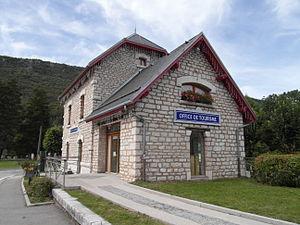
OT de Lans
Le tramway de Grenoble à Villard-de-Lans est un tramway français suburbain qui roule entre 1911 et 1951. Il relie la vallée grenobloise aux plateaux du Vercors. Les voies, les gares et le matériel roulant appartiennent au département de l’Isère, mais la ligne est exploitée par la Société grenobloise de tramways électriques, qui exploite par ailleurs le tramway grenoblois.
Lans-en-Vercors /lɑ̃s ɑ̃ vɛʁkɔʀ/, nommée Lans /lɑ̃s/ avant 1947, est une commune française située dans le département de l'Isère en région Auvergne-Rhône-Alpes.